Energy in the Czech Republic

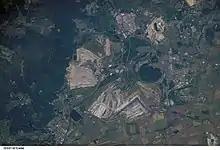
A coal mine in the Czech Republic, taken in 2006 from the International Space Station

OKD is a major mining company in the Czech Republic.